Wiener Riesenrad

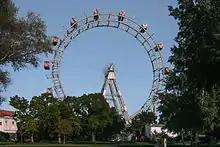
The Riesenrad, seen from the outside of the Prater

The ('Vienna Giant [Ferris] Wheel'), or simply Riesenrad, is a tall Ferris wheel at the entrance of the Prater amusement park in Leopoldstadt, the 2nd district of Austria's capital Vienna. It is one of Vienna's most popular tourist attractions, and symbolises the district as well as the city for many people. Constructed in 1897, it was the world's tallest extant Ferris wheel from 1920 until 1985.